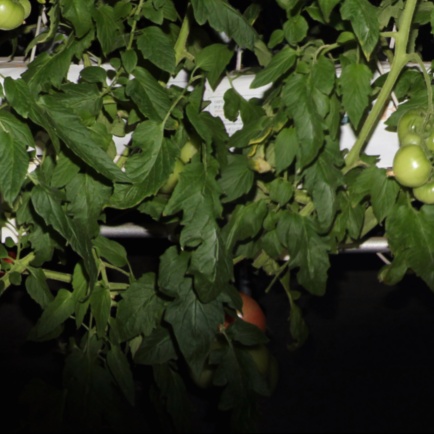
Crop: tomato